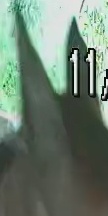
Face region: ears (position_of_ears)
Pain indicator: obviously_present